Trevelver

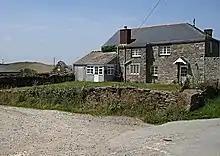
Trevelver

Trevelver is a hamlet in the parish of St Minver, Cornwall, England, United Kingdom.